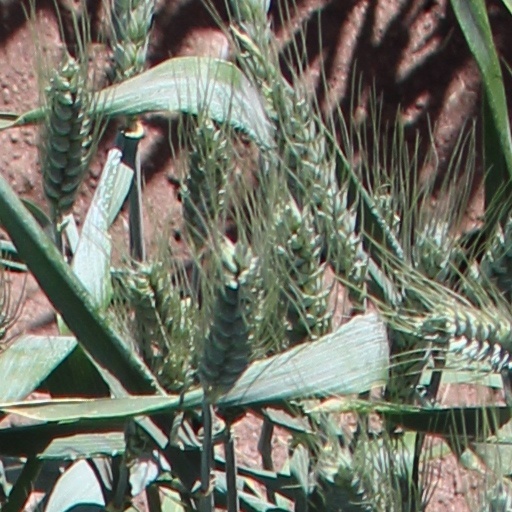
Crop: wheat